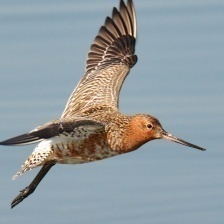
Species: BAR-TAILED GODWIT
Scientific name: LIMOSA LAPPONICA